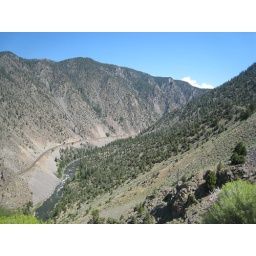
Check out the train far below running alongside the Colorado river